Egg decorating in Slavic culture

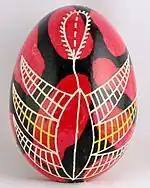
A traditional Ukrainian pysanka with a berehynia motif

An adaptation on geometric design is not a symbol per se. A division of the egg called "forty triangles" (actually 48) or "Sorokoklyn" (forty wedges) does not have any known ancient meaning. It is often said to represent the forty days of lent, the forty martyrs, the forty days that Christ spent in the desert, or the forty life tasks of married couples.